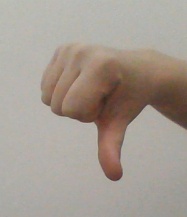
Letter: waw